History of Palm Beach County, Florida

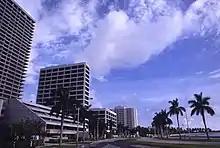
Flagler Drive in West Palm Beach looking north in 1986. The condominiums formerly known as Trump Plaza – purchased that year by Donald Trump – are partially visible on the left

In 1951, the Loxahatchee National Wildlife Refuge opened, which would later become the Arthur R. Marshall Loxahatchee National Wildlife Refuge in memory of conservationist Arthur R. Marshall. As a result of the Korean War, PBI became the Palm Beach Air Force Base in 1951. The base was closed and became a commercial airport again in 1962. During that time, nearly 23,000 military personnel underwent training at that base. Air Force Beach, now known as John D. MacArthur Beach State Park, also opened in 1951. This section of the beach had to be racially integrated due to President Harry Truman's executive order to integrate the military.